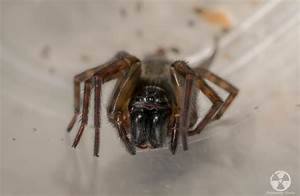
Label: ragno